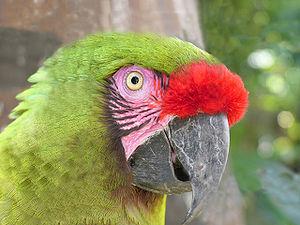
Le genre Ara regroupe les membres les plus grands de la famille des psittacidés. Tous les oiseaux dont le nom vernaculaire comporte le terme ara ne sont pas membre de ce genre. Les membres de ce genre portent un plumage vivement coloré, généralement à dominante rouge ou verte, une longue queue pointue et un bec puissant. Ils vivent en Amérique tropicale.